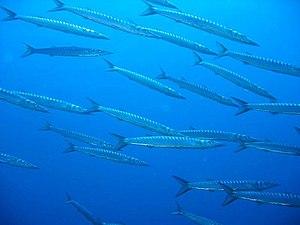
Lo guarracino est une chanson napolitaine populaire écrite sous la forme d'un virelangue de dix-neuf strophes et composée sur un rythme soutenu de tarentelle par des auteurs inconnus au XVIIIᵉ siècle. Elle raconte une histoire d'amours et de querelles entre poissons de la baie de Naples.